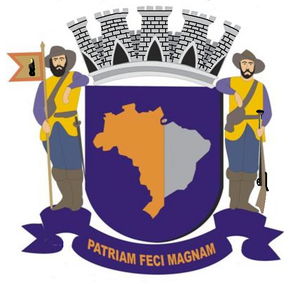
Santana de Parnaíba est une ville de l'État de São Paulo au Brésil fondée en 1625. La deuxième partie du nom est constitué d'un mot indien. Datant de plus de 150 ans, la plus vieille boulangerie de São Paulo et de son arrondissement se situe justement à Santana de Parnaíba. Le riche lieu-dit de Alphaville est établi sur une partie de Barueri et de Santana de Parnaíba.